New Writings in SF 25

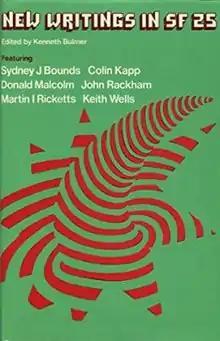
Cover of first edition

New Writings in SF 25 is an anthology of science fiction short stories edited by Kenneth Bulmer, the fourth volume of nine he oversaw in the "New Writings in SF" series in succession to the series' originator, John Carnell. It was first published in hardcover by Sidgwick & Jackson in April 1975, followed by a paperback edition issued by Corgi in 1976.